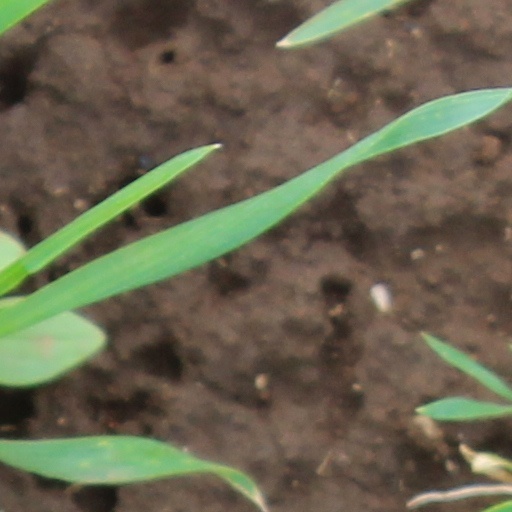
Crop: wheat